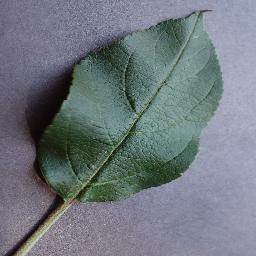
Label: Apple___healthy